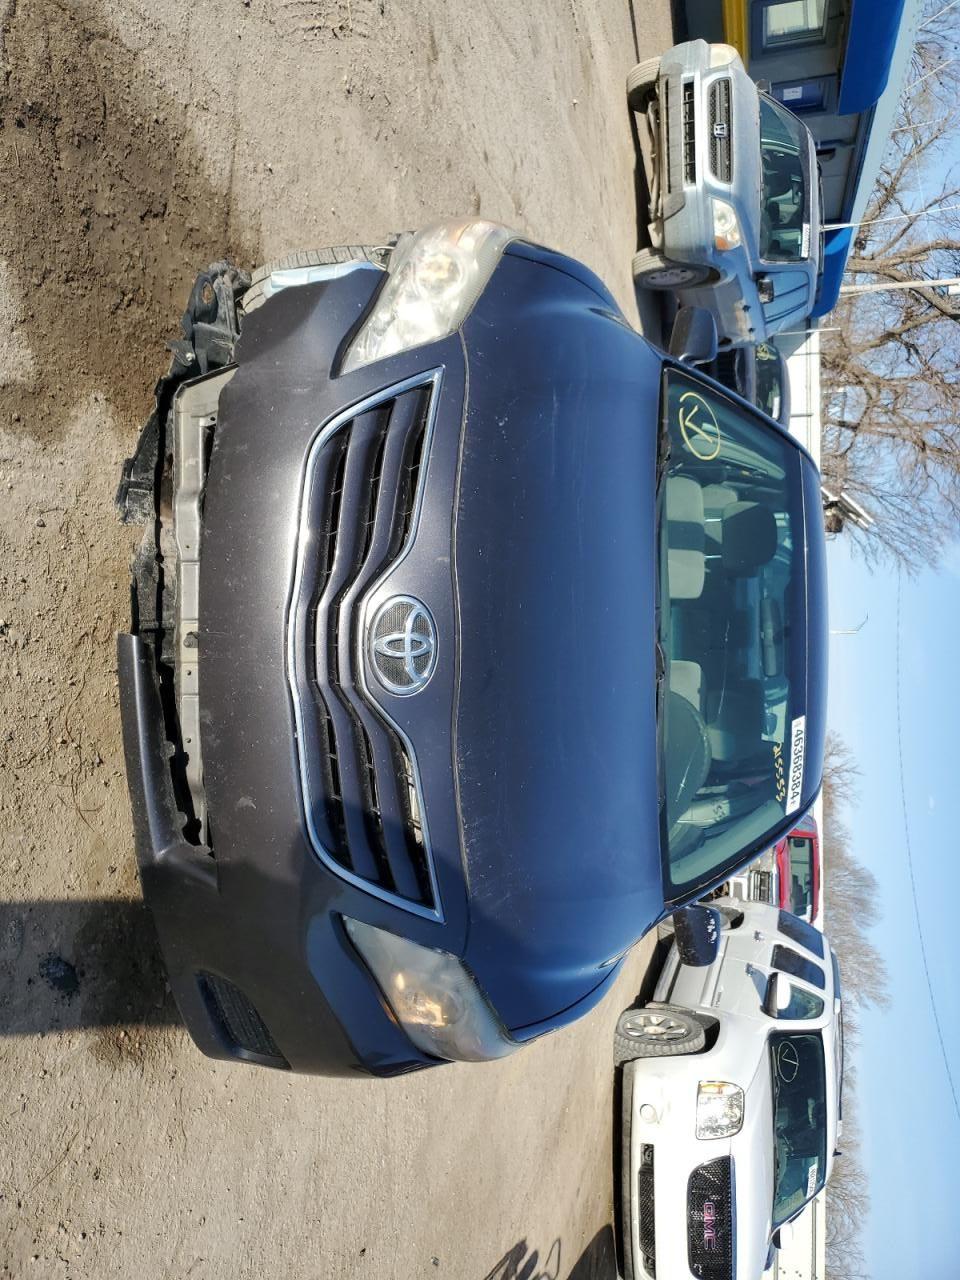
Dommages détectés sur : pare-choc avant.
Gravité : majeur